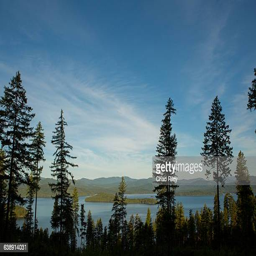
geographical feature category in the summer